Italy (geographical region)

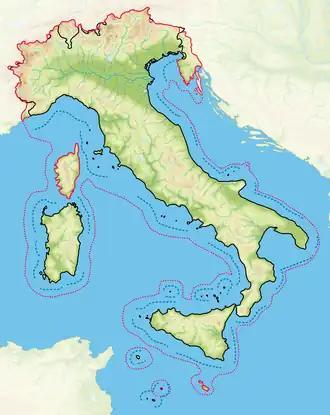
The borders of the Italian Republic in black, the borders of the Italian geographical region in red

The Italian geographic region, Italian physical region or Italian region is a geographical region of Southern Europe delimited to the north by the mountain chains of the Alps. This subregion is composed of a peninsular and continental part and an insular part. Located between the Balkan Peninsula and the Iberian Peninsula, it protrudes into the centre of the Mediterranean Sea and overlooks the Adriatic Sea, the Ionian Sea, the Ligurian Sea, the Sardinian Channel, the Sea of Corsica, the Sea of Sardinia, the Strait of Sicily, and the Tyrrhenian Sea.